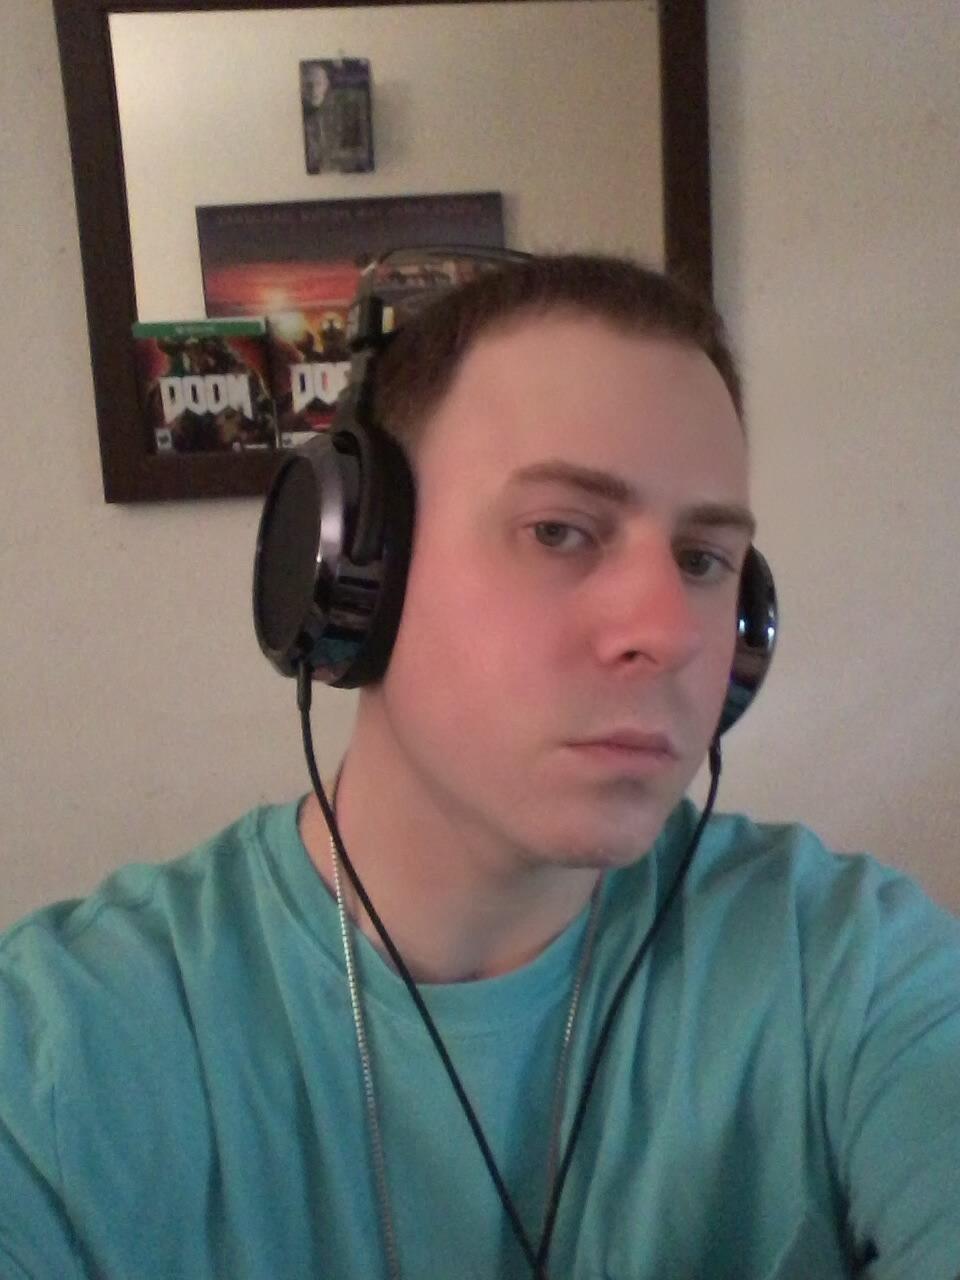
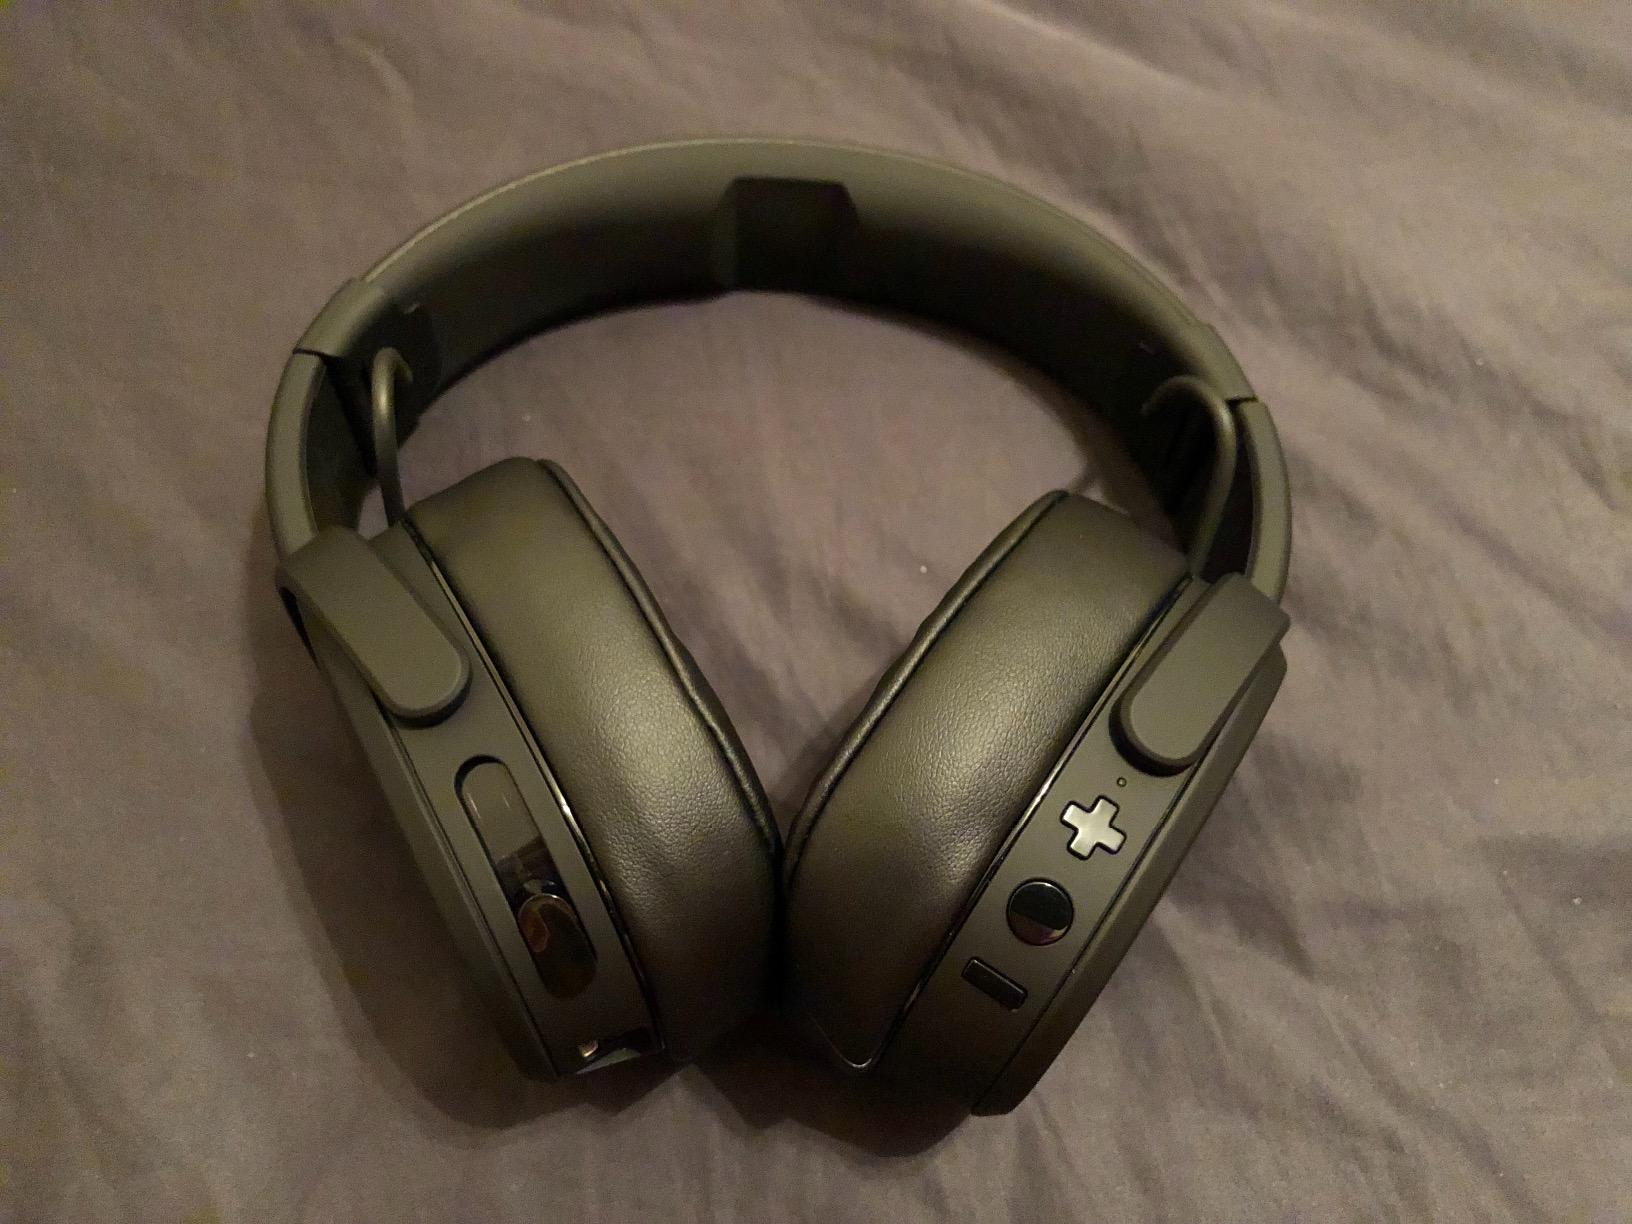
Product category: headphones
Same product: no